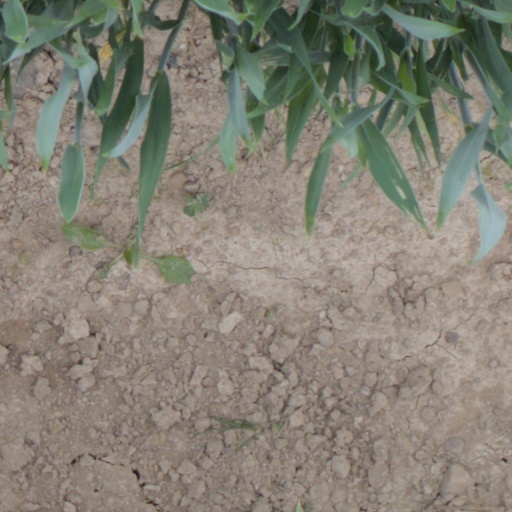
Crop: wheat